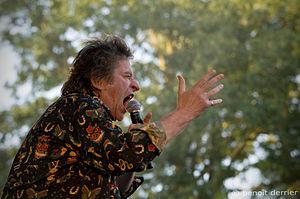
Paul Personne et Hubert-Félix Thiéfaine en concert au festival Aux Zarbs 2008 (Auxerre, France).
Le festival Petit Village est un festival de musique créé en 1980, situé sur la commune de Lanfains en Bretagne. Il est devenu un événement incontournable dans le paysage culturel des Côtes-d'Armor. Il est d'ailleurs l'un des plus anciens de Bretagne.